Honduras

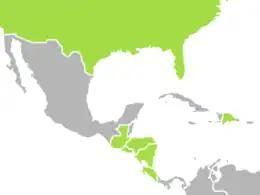
CAFTA countries

It is not uncommon for rural individuals to voluntarily enlist in the military, however this often does not offer stable or promising career opportunities. The majority of high-ranking officials in the Honduran army are recruited from elite military academies. Additionally, the majority of enlistment in the military is forced. Forced recruitment largely relies on an alliance between the Honduran government, military and upper class Honduran society. In urban areas males are often sought out from secondary schools while in rural areas roadblocks aided the military in handpicking recruits. Higher socio-economic status enables individuals to more easily evade the draft.